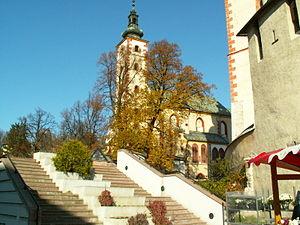
Banská Bystrica est une ville du centre de la Slovaquie et le chef-lieu de la région de Banská Bystrica.